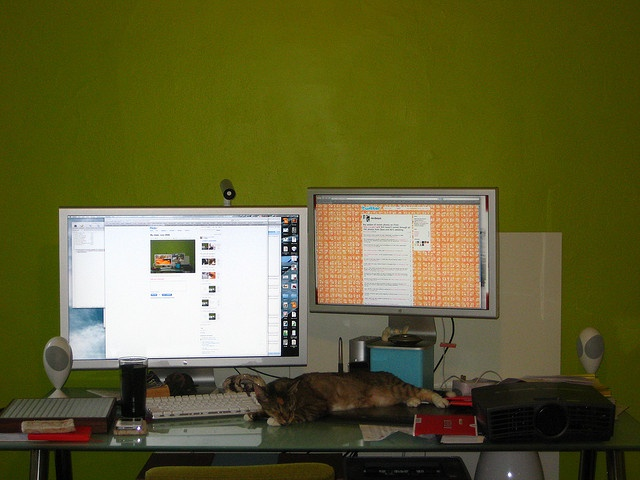
A pair of computer monitors with a cat sleeping below them.
A couple of computer screens on a desk.
A cat sleeping amongst some computers at a work station.
Two computers turned on, on top of a desk
Two computer monitors next to each other in an office.